Ryan Holmes

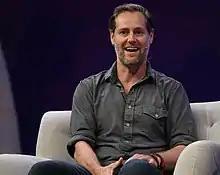
Holmes at Collision in 2019

Ryan Holmes (born December 30, 1974) is a Canadian computer programmer and internet entrepreneur. He is best known as the founder and CEO of Hootsuite, a social media management tool for businesses with more than 18 million users and Holmes' fifth startup. Holmes began developing Hootsuite in 2008 through his agency, Invoke Media. He is also the founder of League of Innovators, a charity with a goal of building entrepreneurial acumen for youth, from discovery to acceleration.